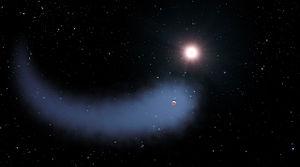
Gliese 436 b, aussi nommée GJ 436 b et surnommée le Béhémoth, est une planète extrasolaire en orbite autour de l'étoile Gliese 436, une naine rouge située dans la constellation zodiacale du Lion, à environ 33,1 années-lumière de la Terre.